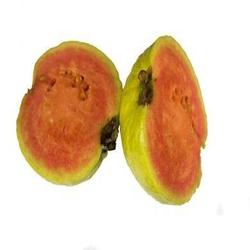
Label: Guava